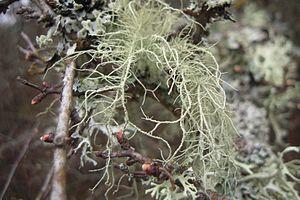
lichen
Usnea subfloridana est un lichen de la famille des Parmeliacées.